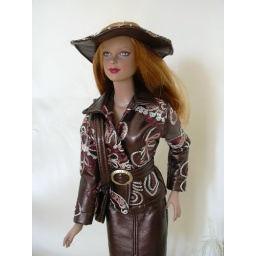
Brenda StarrOutfit in ecopelle ricamata composto da giacca, gonna, cintura, borsa e copricapo.Jacket, skirt, belt, bag and hat